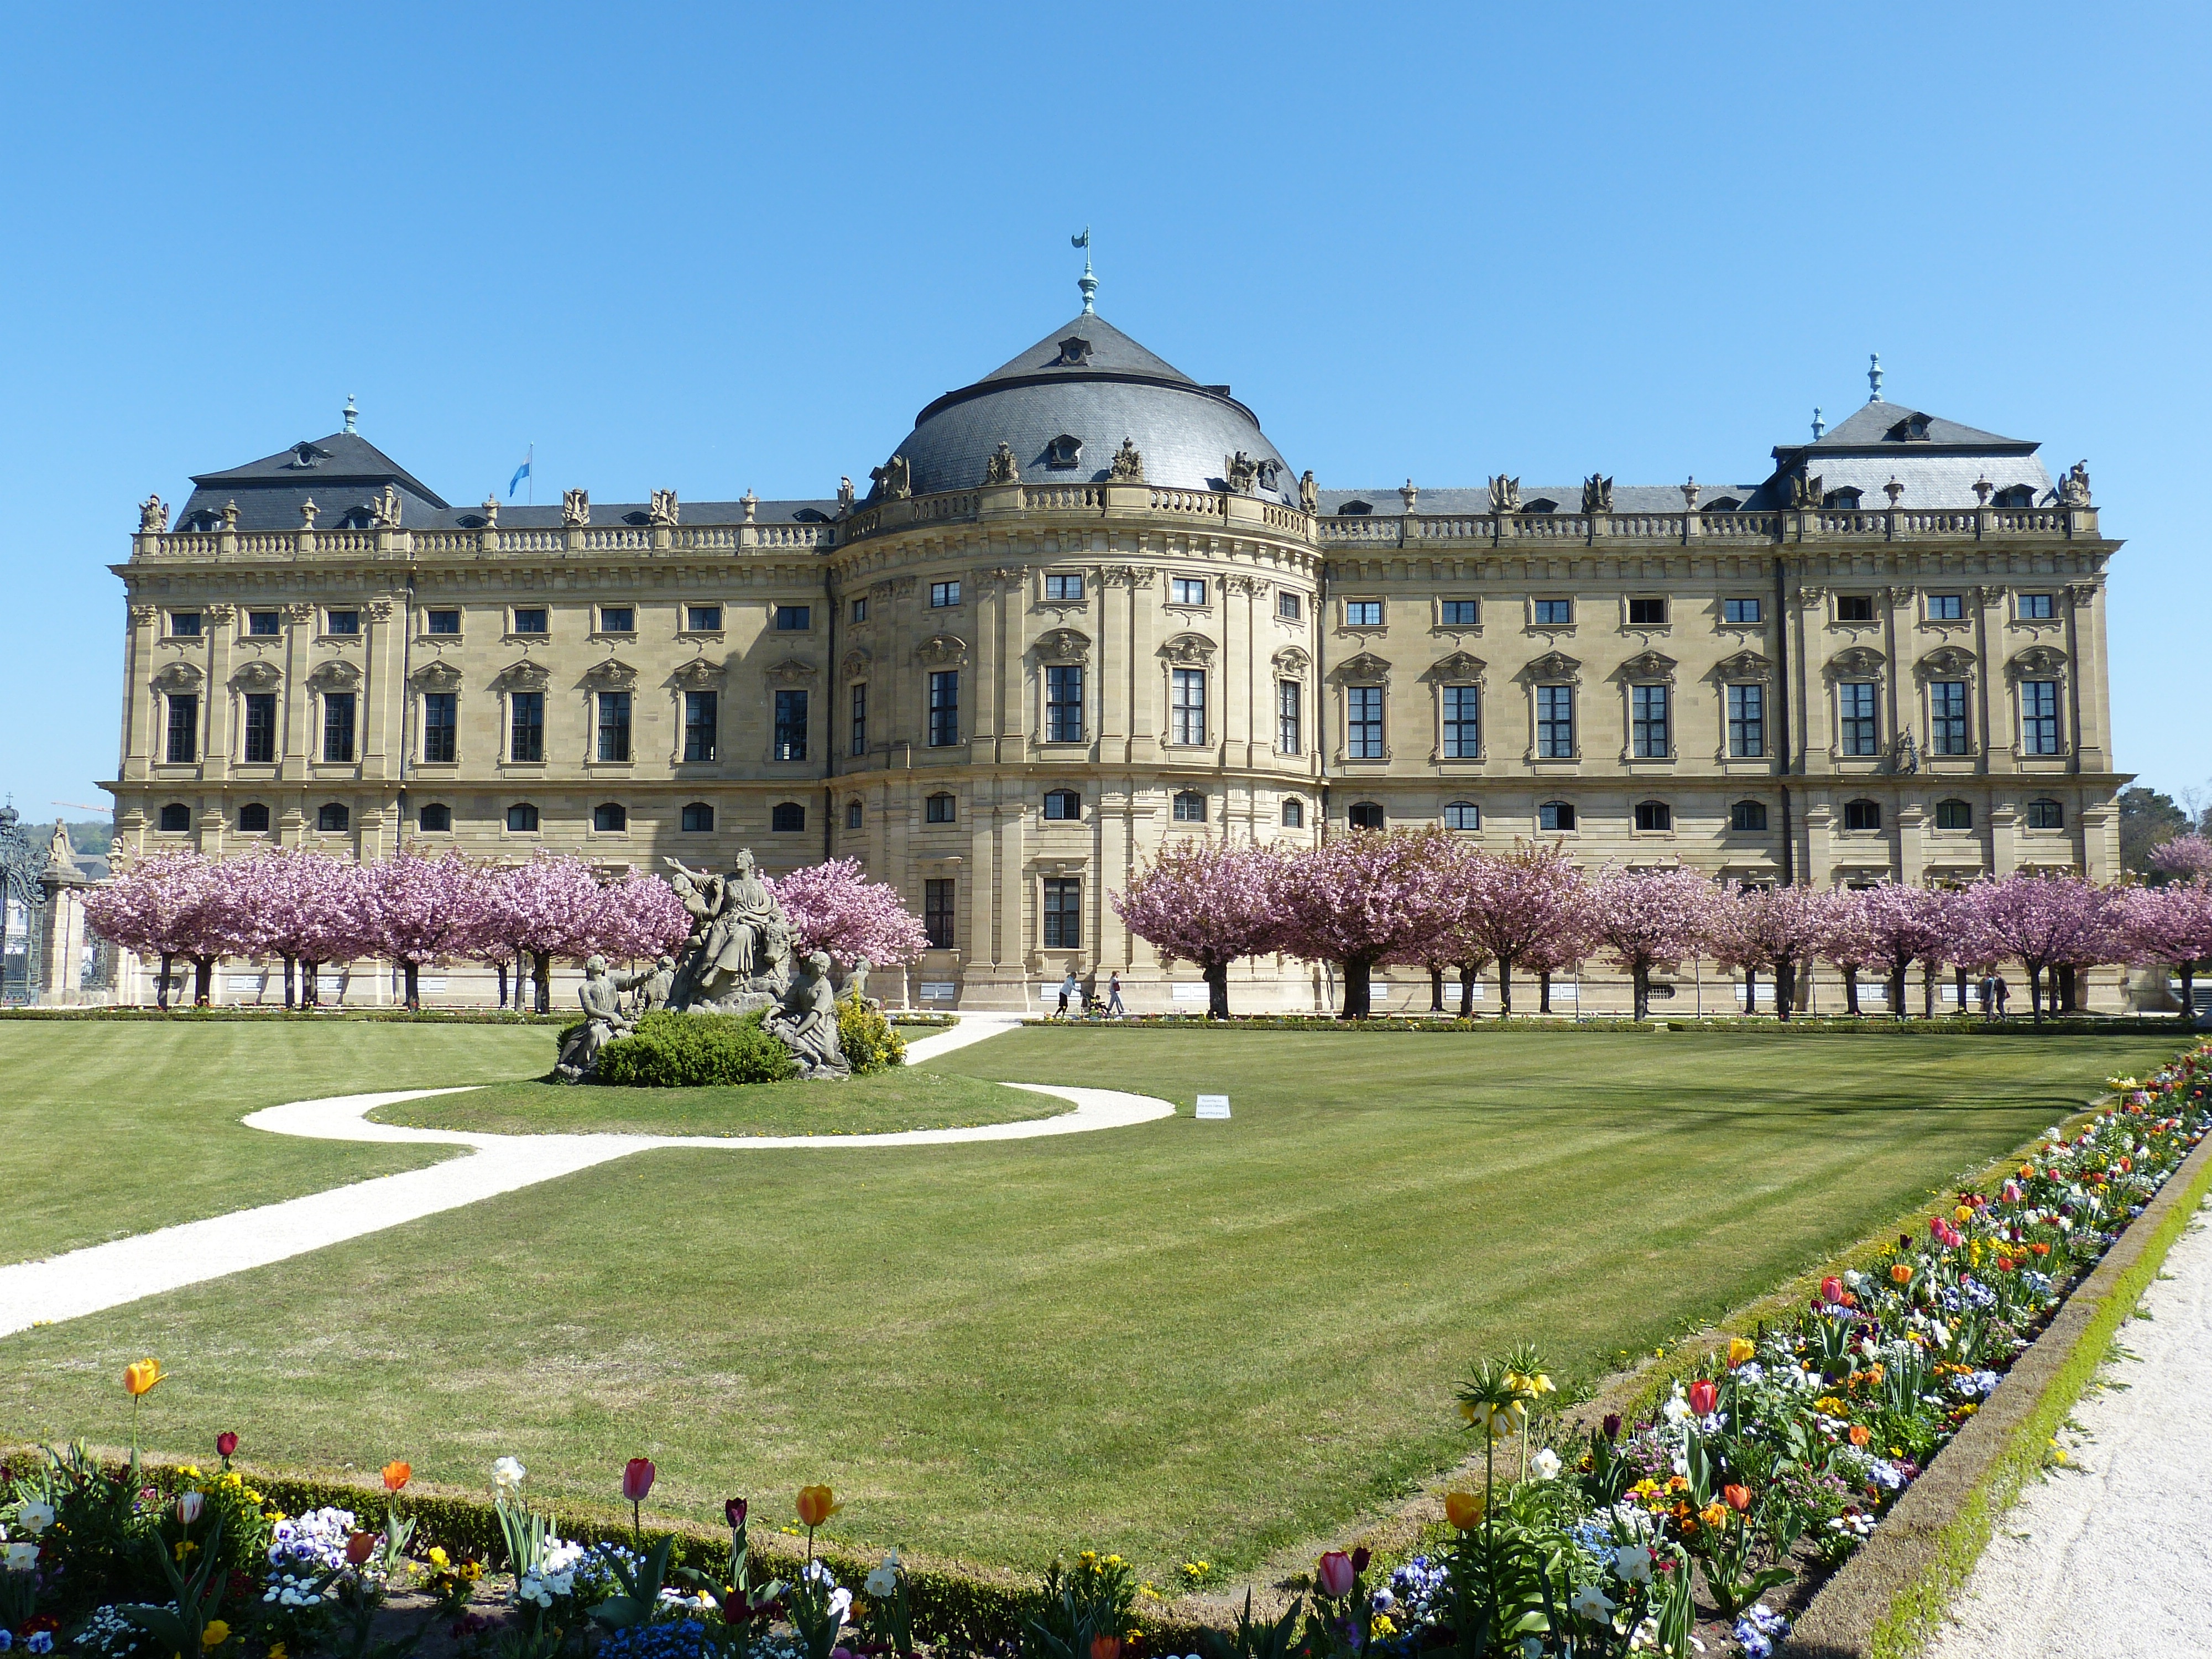
structure, lawn, mansion, building, chateau, palace, plaza, park, castle, landmark, facade, residence, market, garden, cherry blossom, world heritage, places of interest, old town, monastery, town square, bavaria, unesco, estate, historically, manor house, stately home, swiss francs, w rzburg